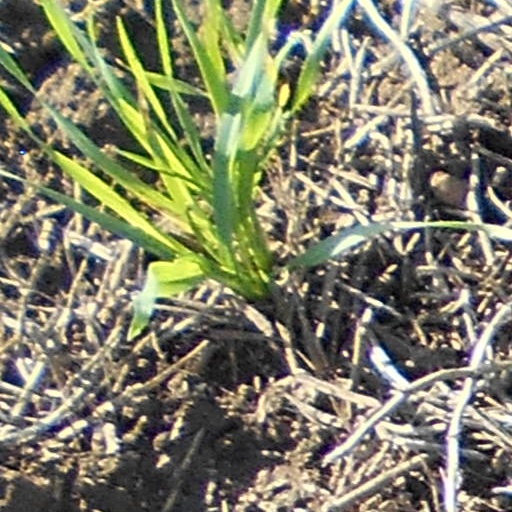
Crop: wheat